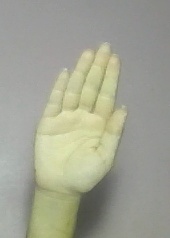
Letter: seen